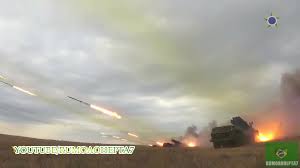
Label: BM-30